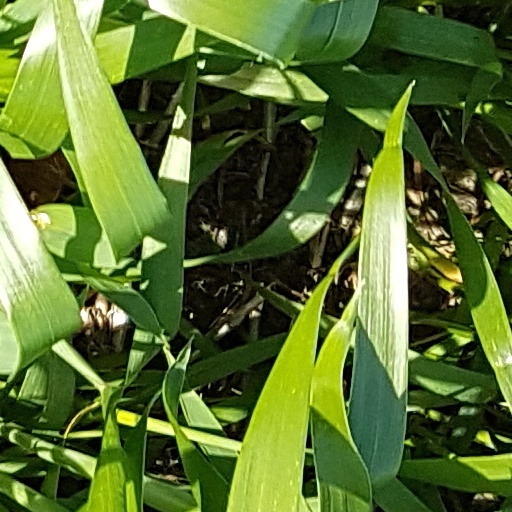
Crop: wheat